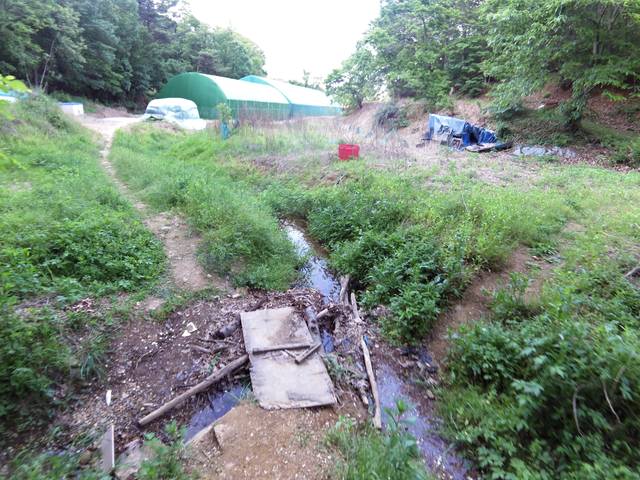
Region: South Korea
Coordinates: 35.859, 128.659